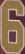
Number: 6